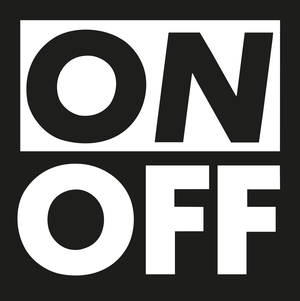
on/off, société de production spécialisée dans la conception d'identité de chaîne et d'habillage d'antenne par Etienne Robial
Étienne Robial, né le 20 novembre 1945 à Rouen, est un éditeur de bande dessinée, graphiste et directeur artistique français.